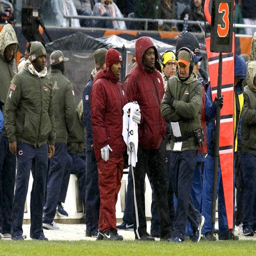
american football player paces the sidelines late in the fourth quarter against sports team